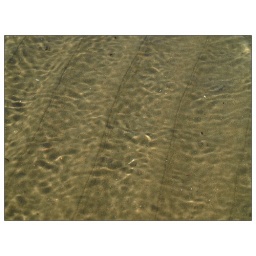
The clear water at the sandy beach near Kirra.